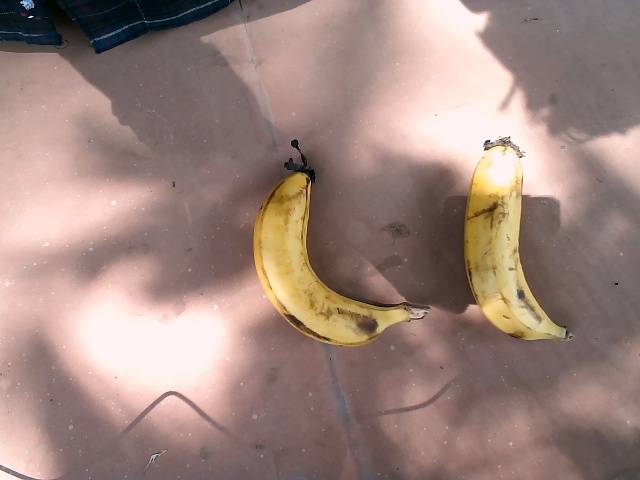
Label: Ripe_Banana